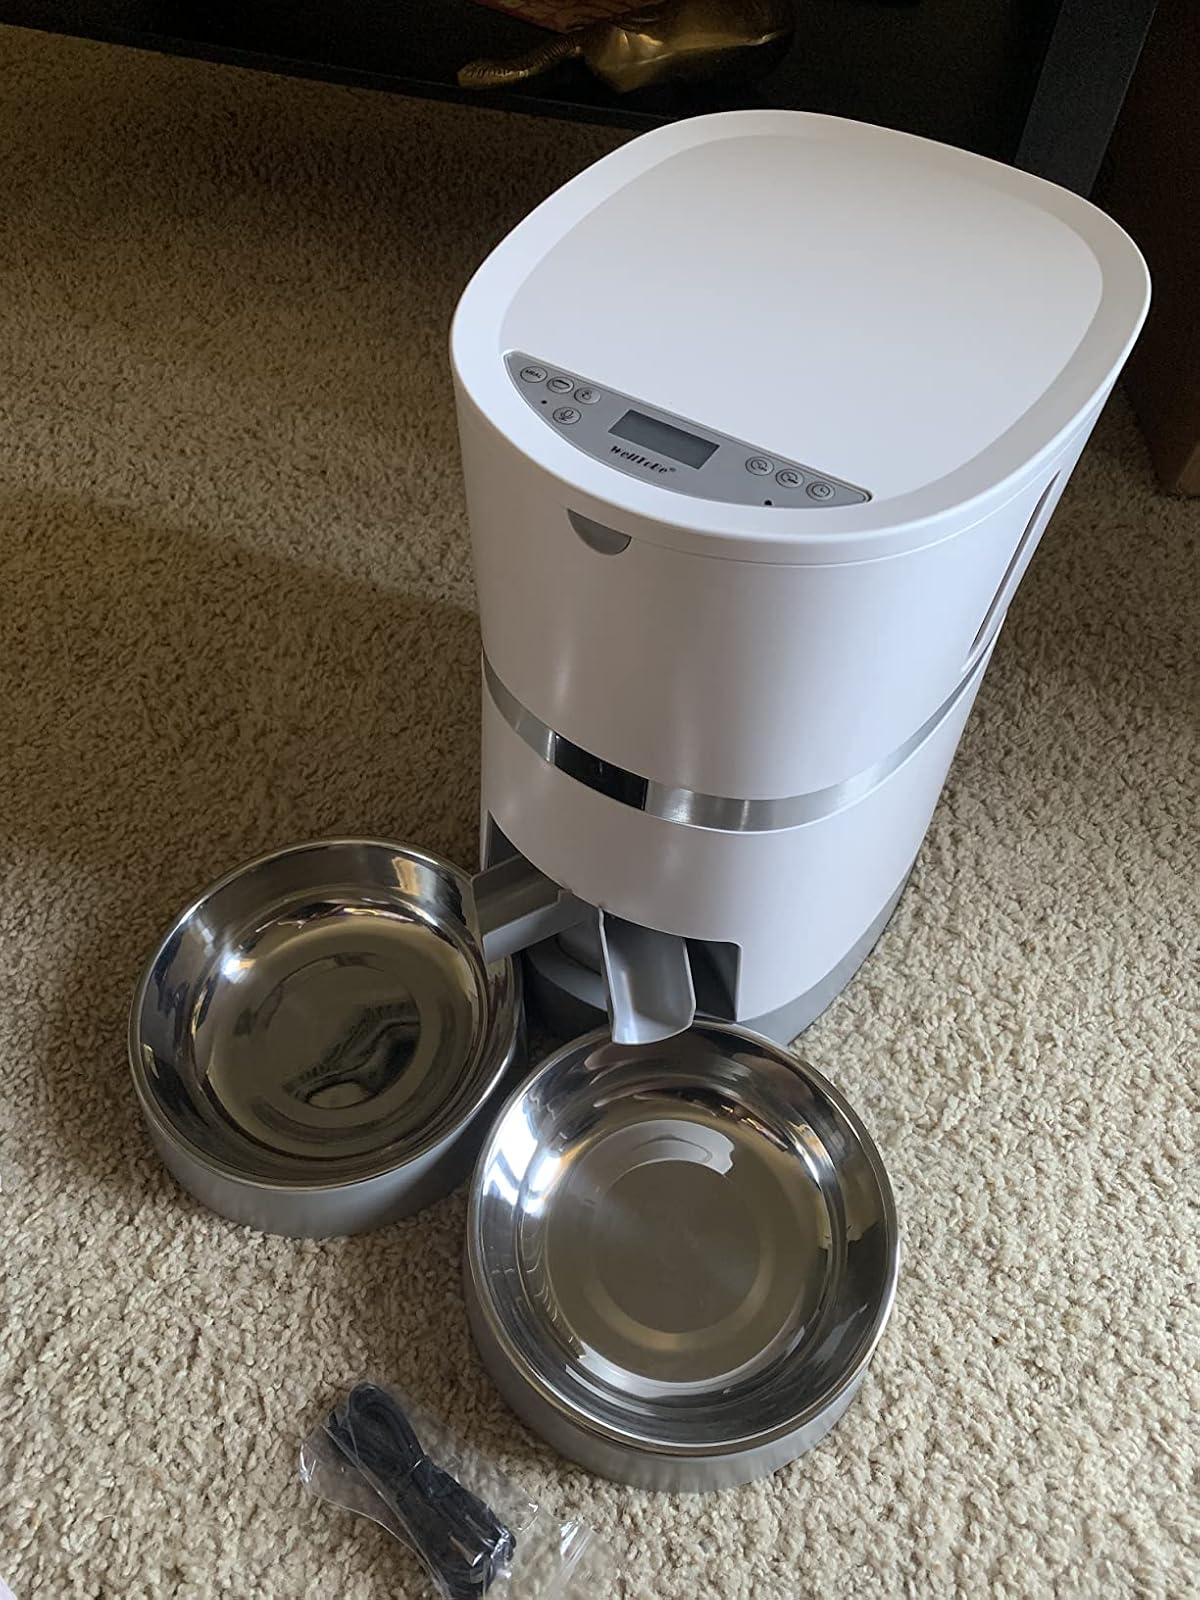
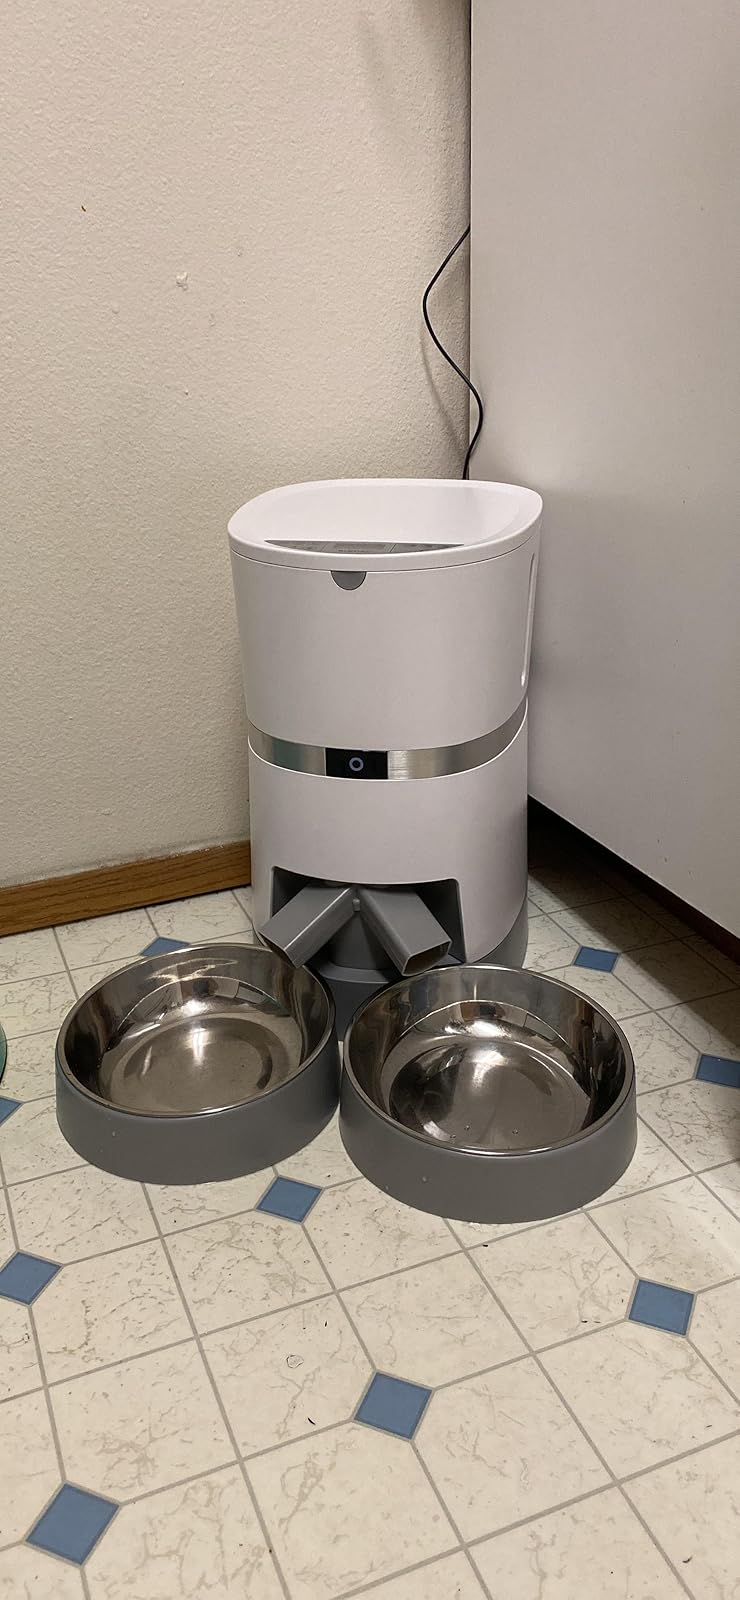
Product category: items_feeder
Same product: yes